759 Naval Air Squadron

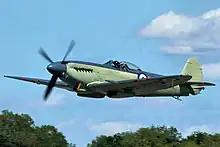
Supermarine Seafire F Mk XVII, in the markings of 767 NAS, of the type used by 759 NAS

759 Naval Air Squadron reformed at RNAS Culdrose (HMS "Seahawk"), near Helston on the Lizard Peninsula of Cornwall, on 16 August 1951, out of a part of 738 Naval Air Squadron, known as the No. 1 Operational Flying School, it was part of the Naval Air Fighter School located at RNAS Culdrose. It was equipped with the Blackburn Firebrand British single-engine strike fighter and Supermarine Seafire navalised carrier-capable version of the Supermarine Spitfire fighter.